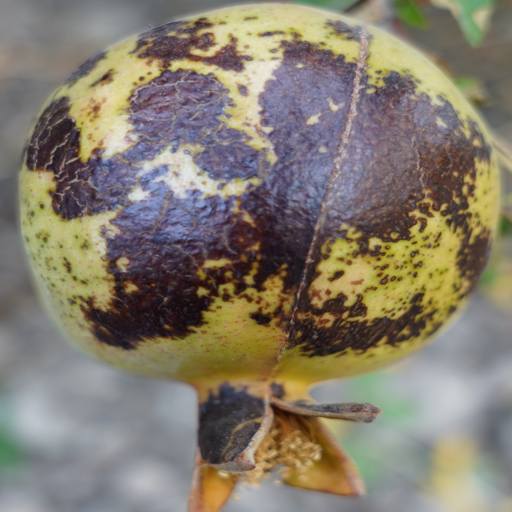
Label: Colletotrichum spp